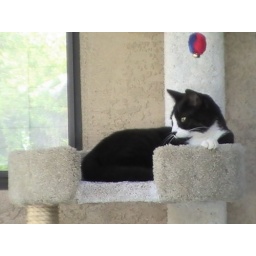
Fergus... sitting in his cat tower...(for once!)